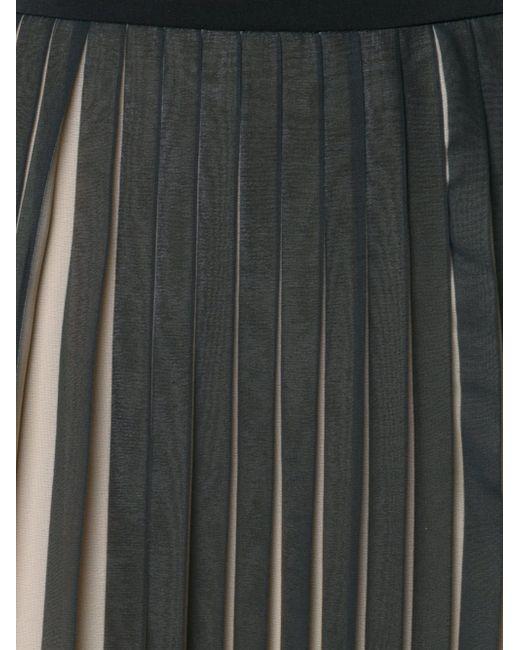
Stilvoller bedruckter grauer Faltenrock für Damen